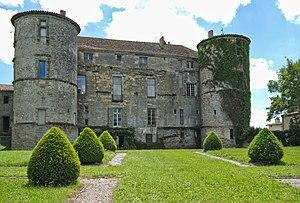
Château de Loubens-Lauragais, vu du NNE
Loubens-Lauragais est une commune française située dans le département de la Haute-Garonne, en région Occitanie.
Cet article recense de manière non exhaustive les châteaux, maisons fortes, mottes castrales, situés dans le département français de la Haute-Garonne. Il est fait état des inscriptions et classements au titre des monuments historiques.
Cet article recense une partie des monuments historiques de la Haute-Garonne, en France.